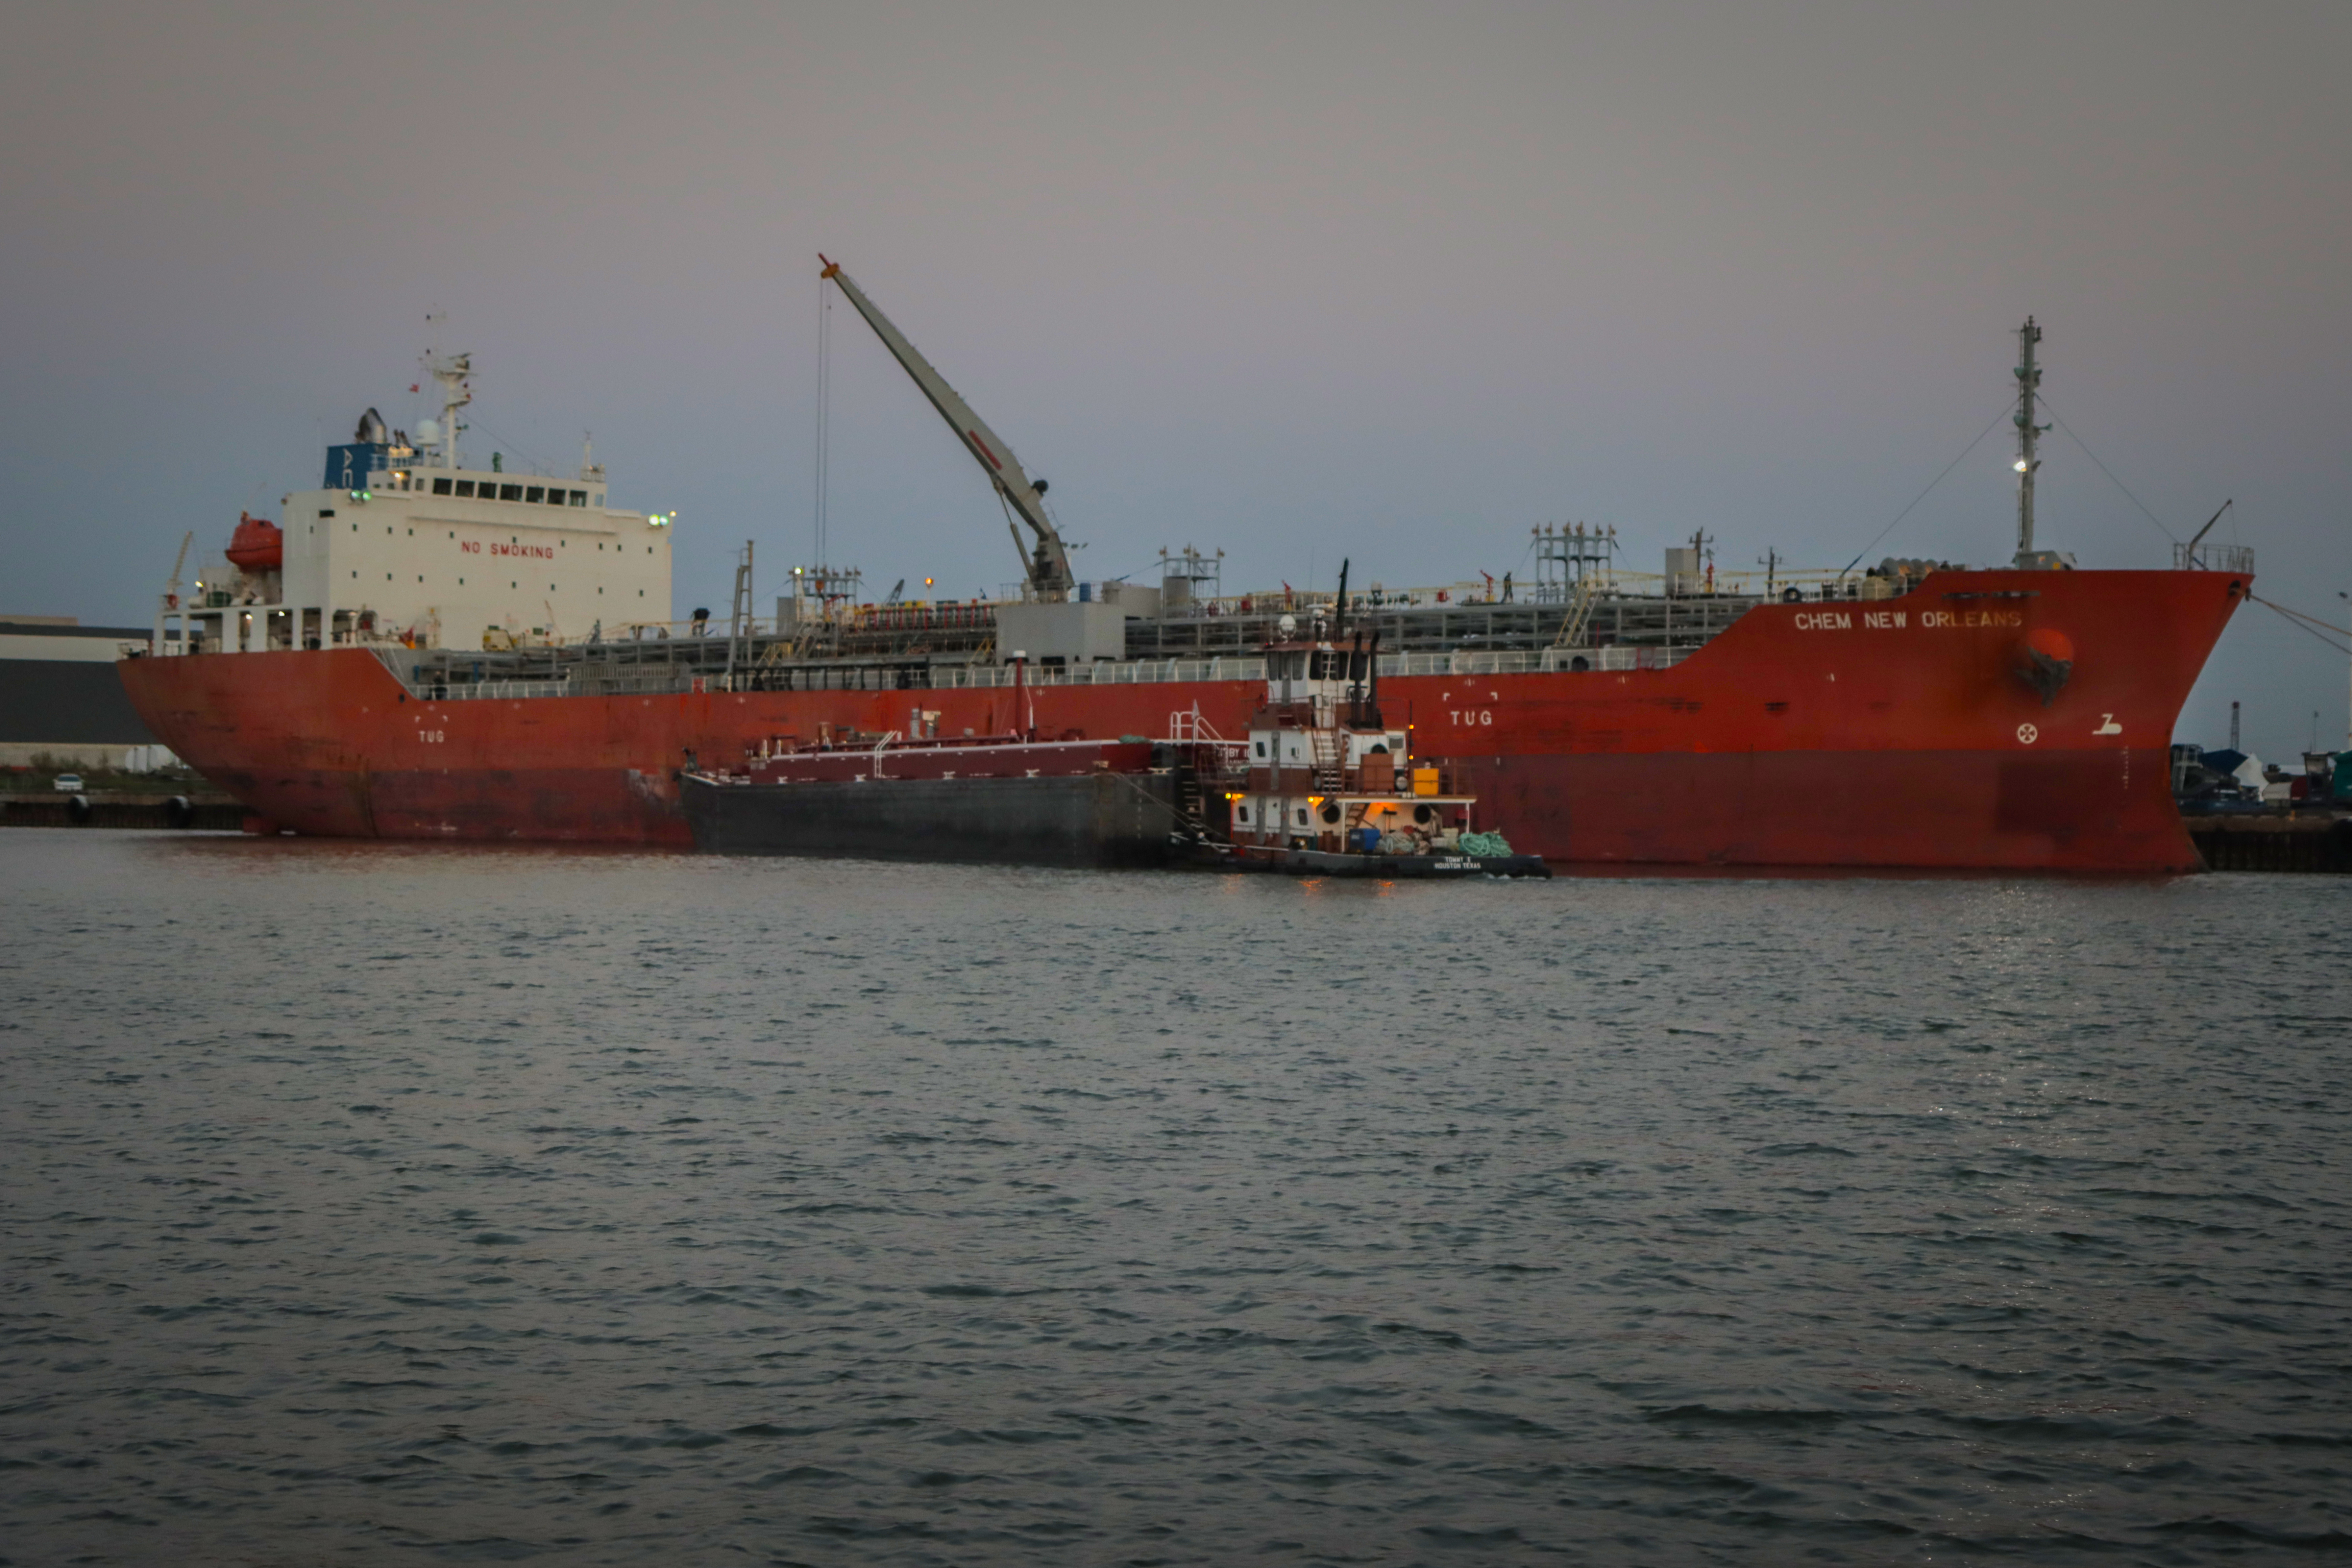
galveston, sunset, sky, water, outdoors, ship, boat, industry, fluid, vehicle, waterway, naval architecture, cargo ship, lake, watercraft, machine, panamax, tank ship, port, channel, water transportation, freight transport, bulk carrier, Feeder ship, cargo, oil tanker, harbor, transport, Shuttle tanker